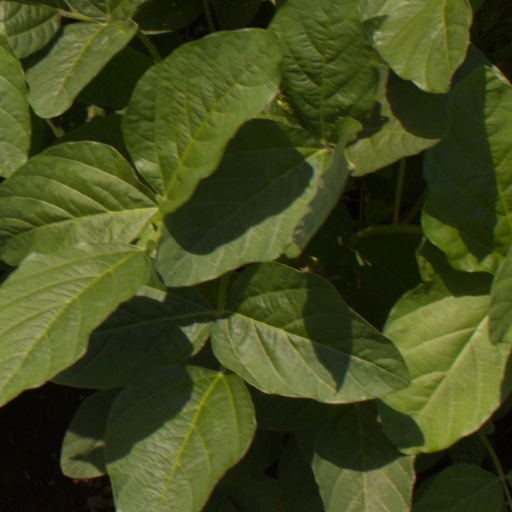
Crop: soybean